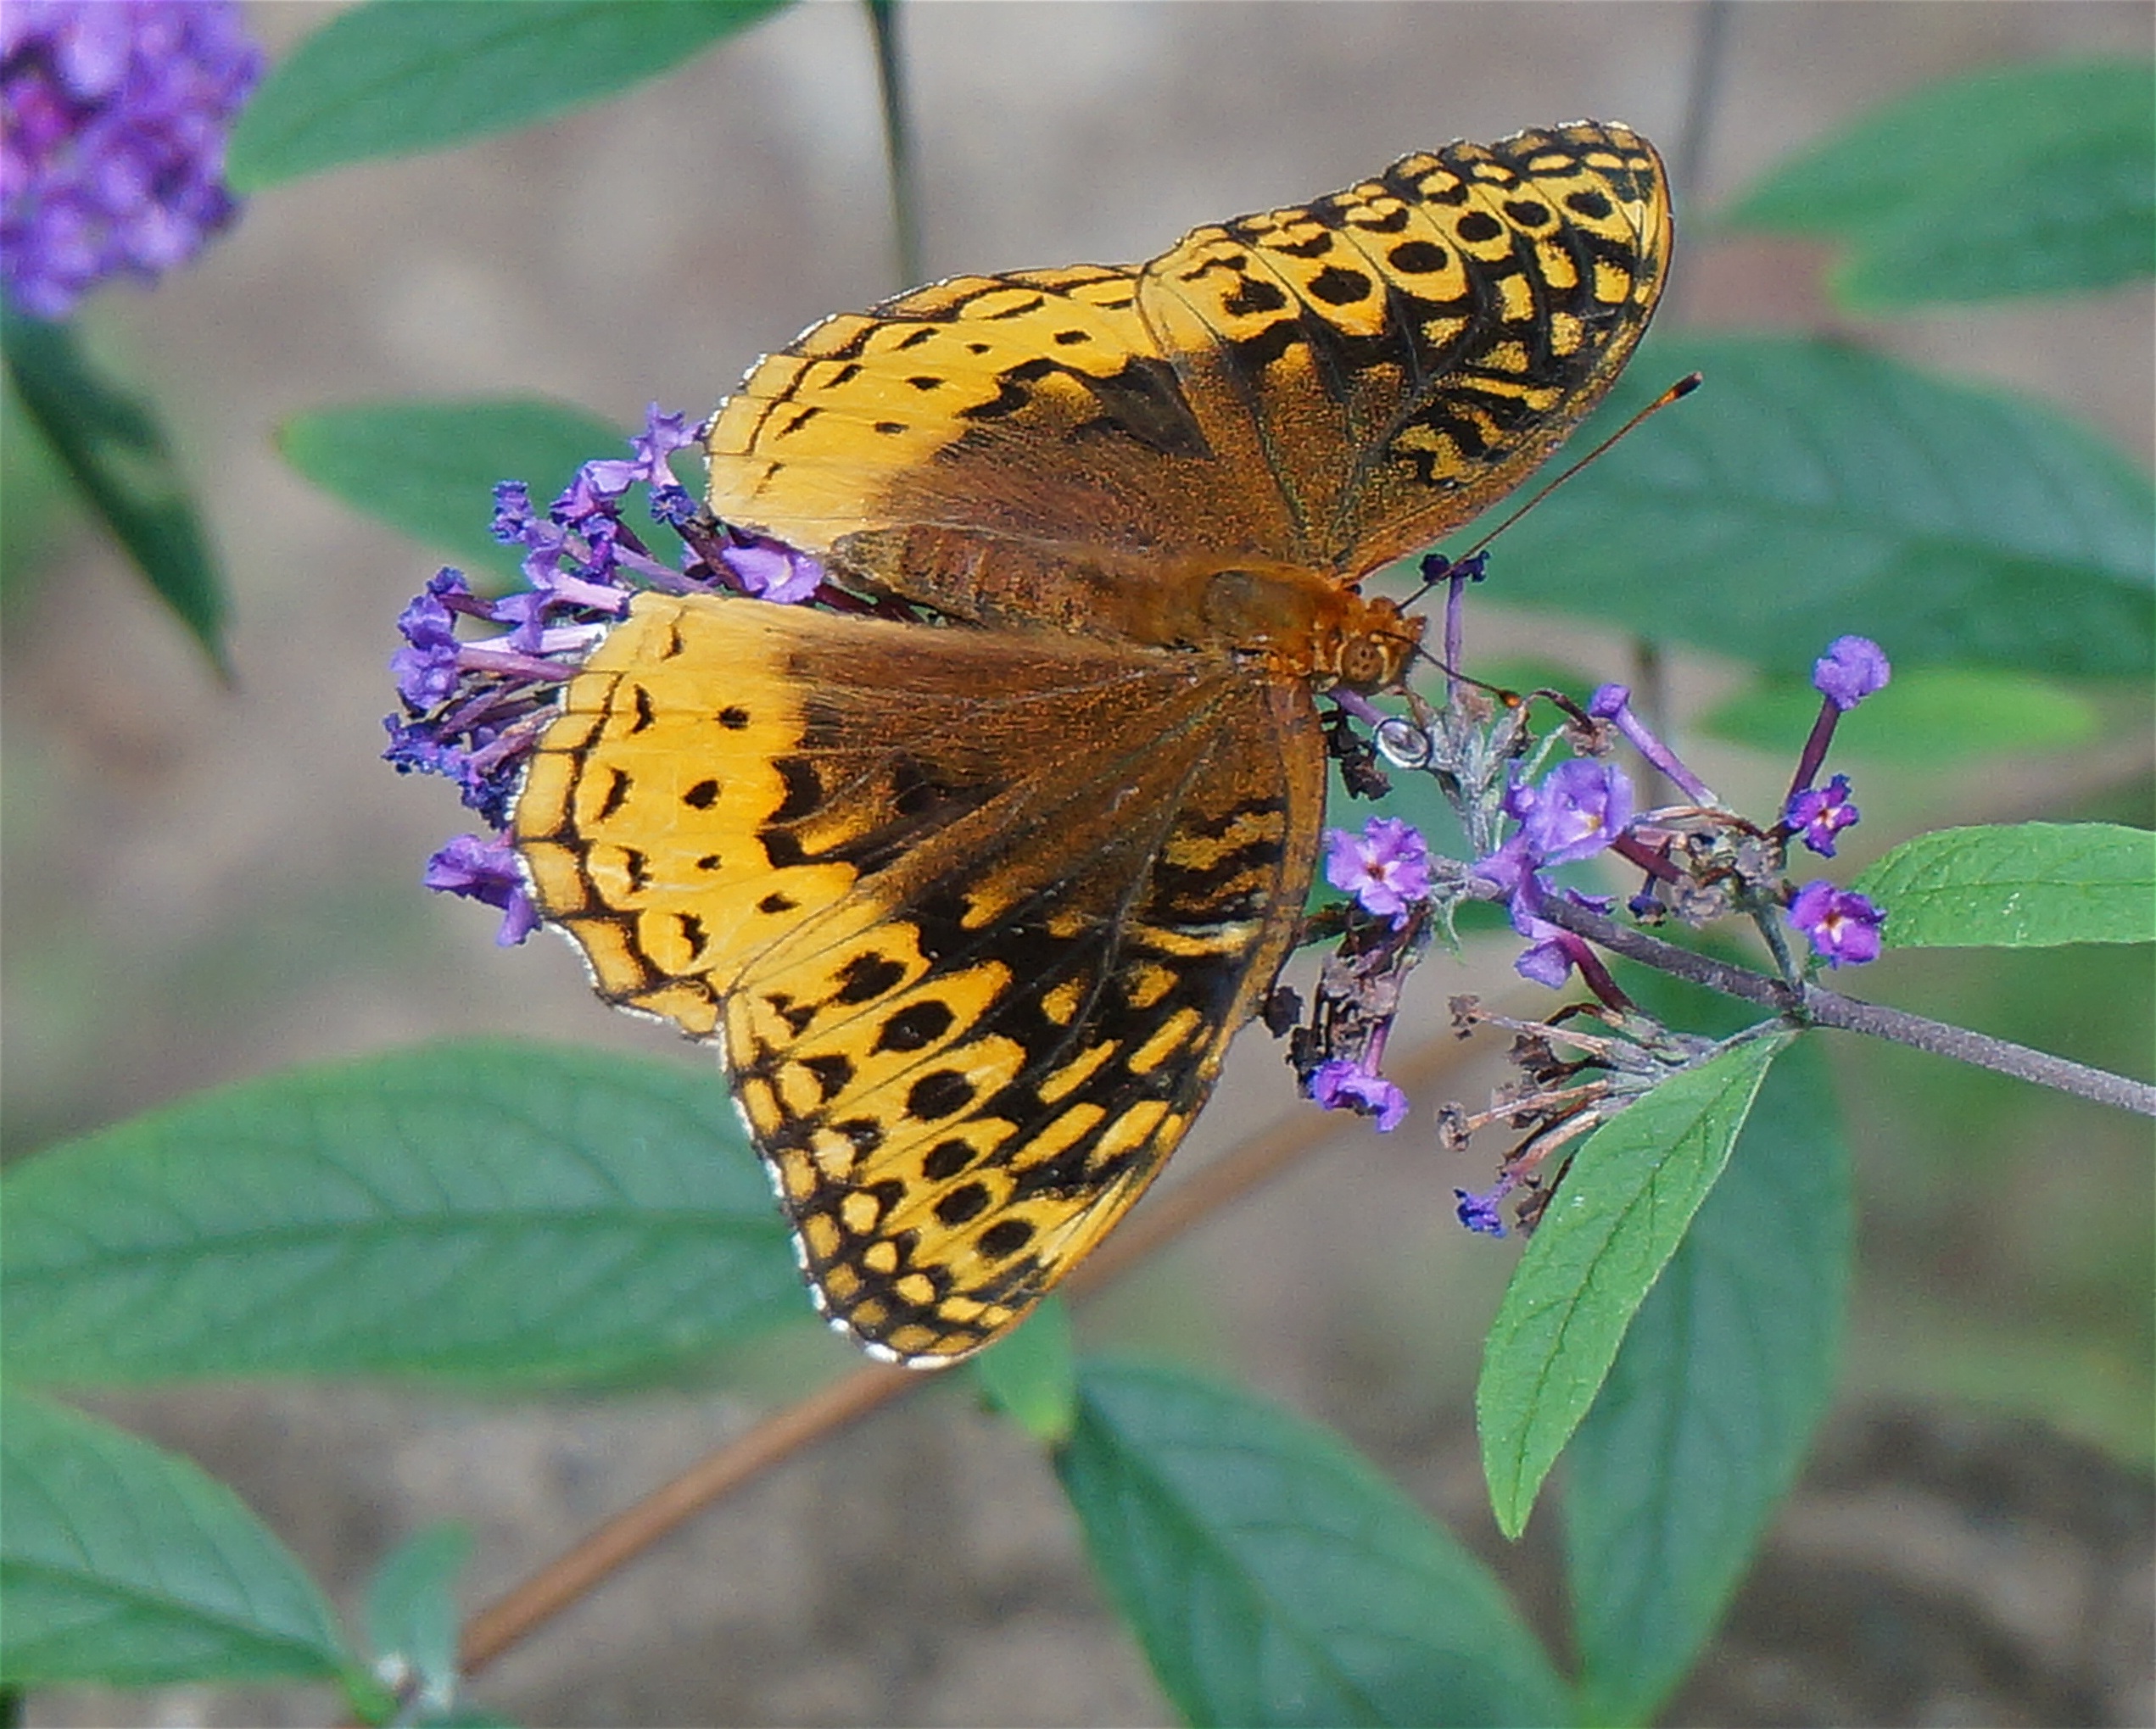
nature, blossom, plant, flower, purple, bloom, animal, orange, insect, botany, butterfly, garden, flora, fauna, invertebrate, monarch butterfly, beautiful, fragrant, nectar, macro photography, arthropod, butterfly bush, pollinator, great spangled fritillary butterfly, moths and butterflies, lycaenid, brush footed butterfly, colias